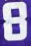
Number: 8